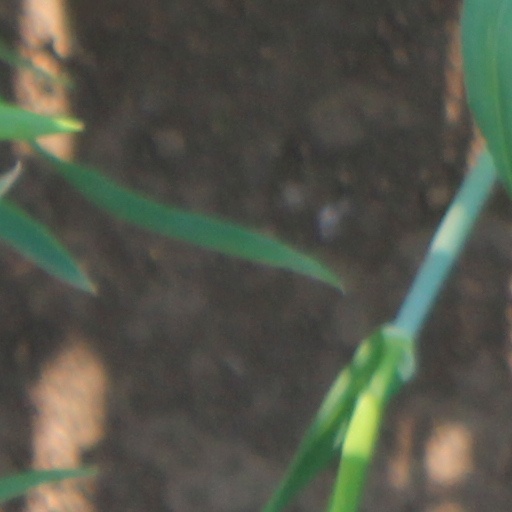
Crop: wheat